Antony Gibbs & Sons

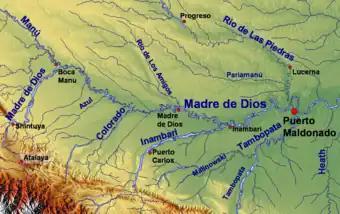
Map depicting the tributaries of the Madre de Dios River, including the Tambopata River.

The Tambopata Rubber Syndicate used a form of bonded labour, which meant their workforce of 300–500 indigenous people were given benefits such as food or accommodation, which they were charged interest for and then had to pay off, leaving them in debt, even after they'd died. Workers were also found starving, and were often punished. The Anti-Slavery Society collected records of workers' conditions. However, researcher Nic Madge concludes 'There is nothing to indicate that the Gibbs partners were directly aware of the extent of the oppression of indigenous people.'